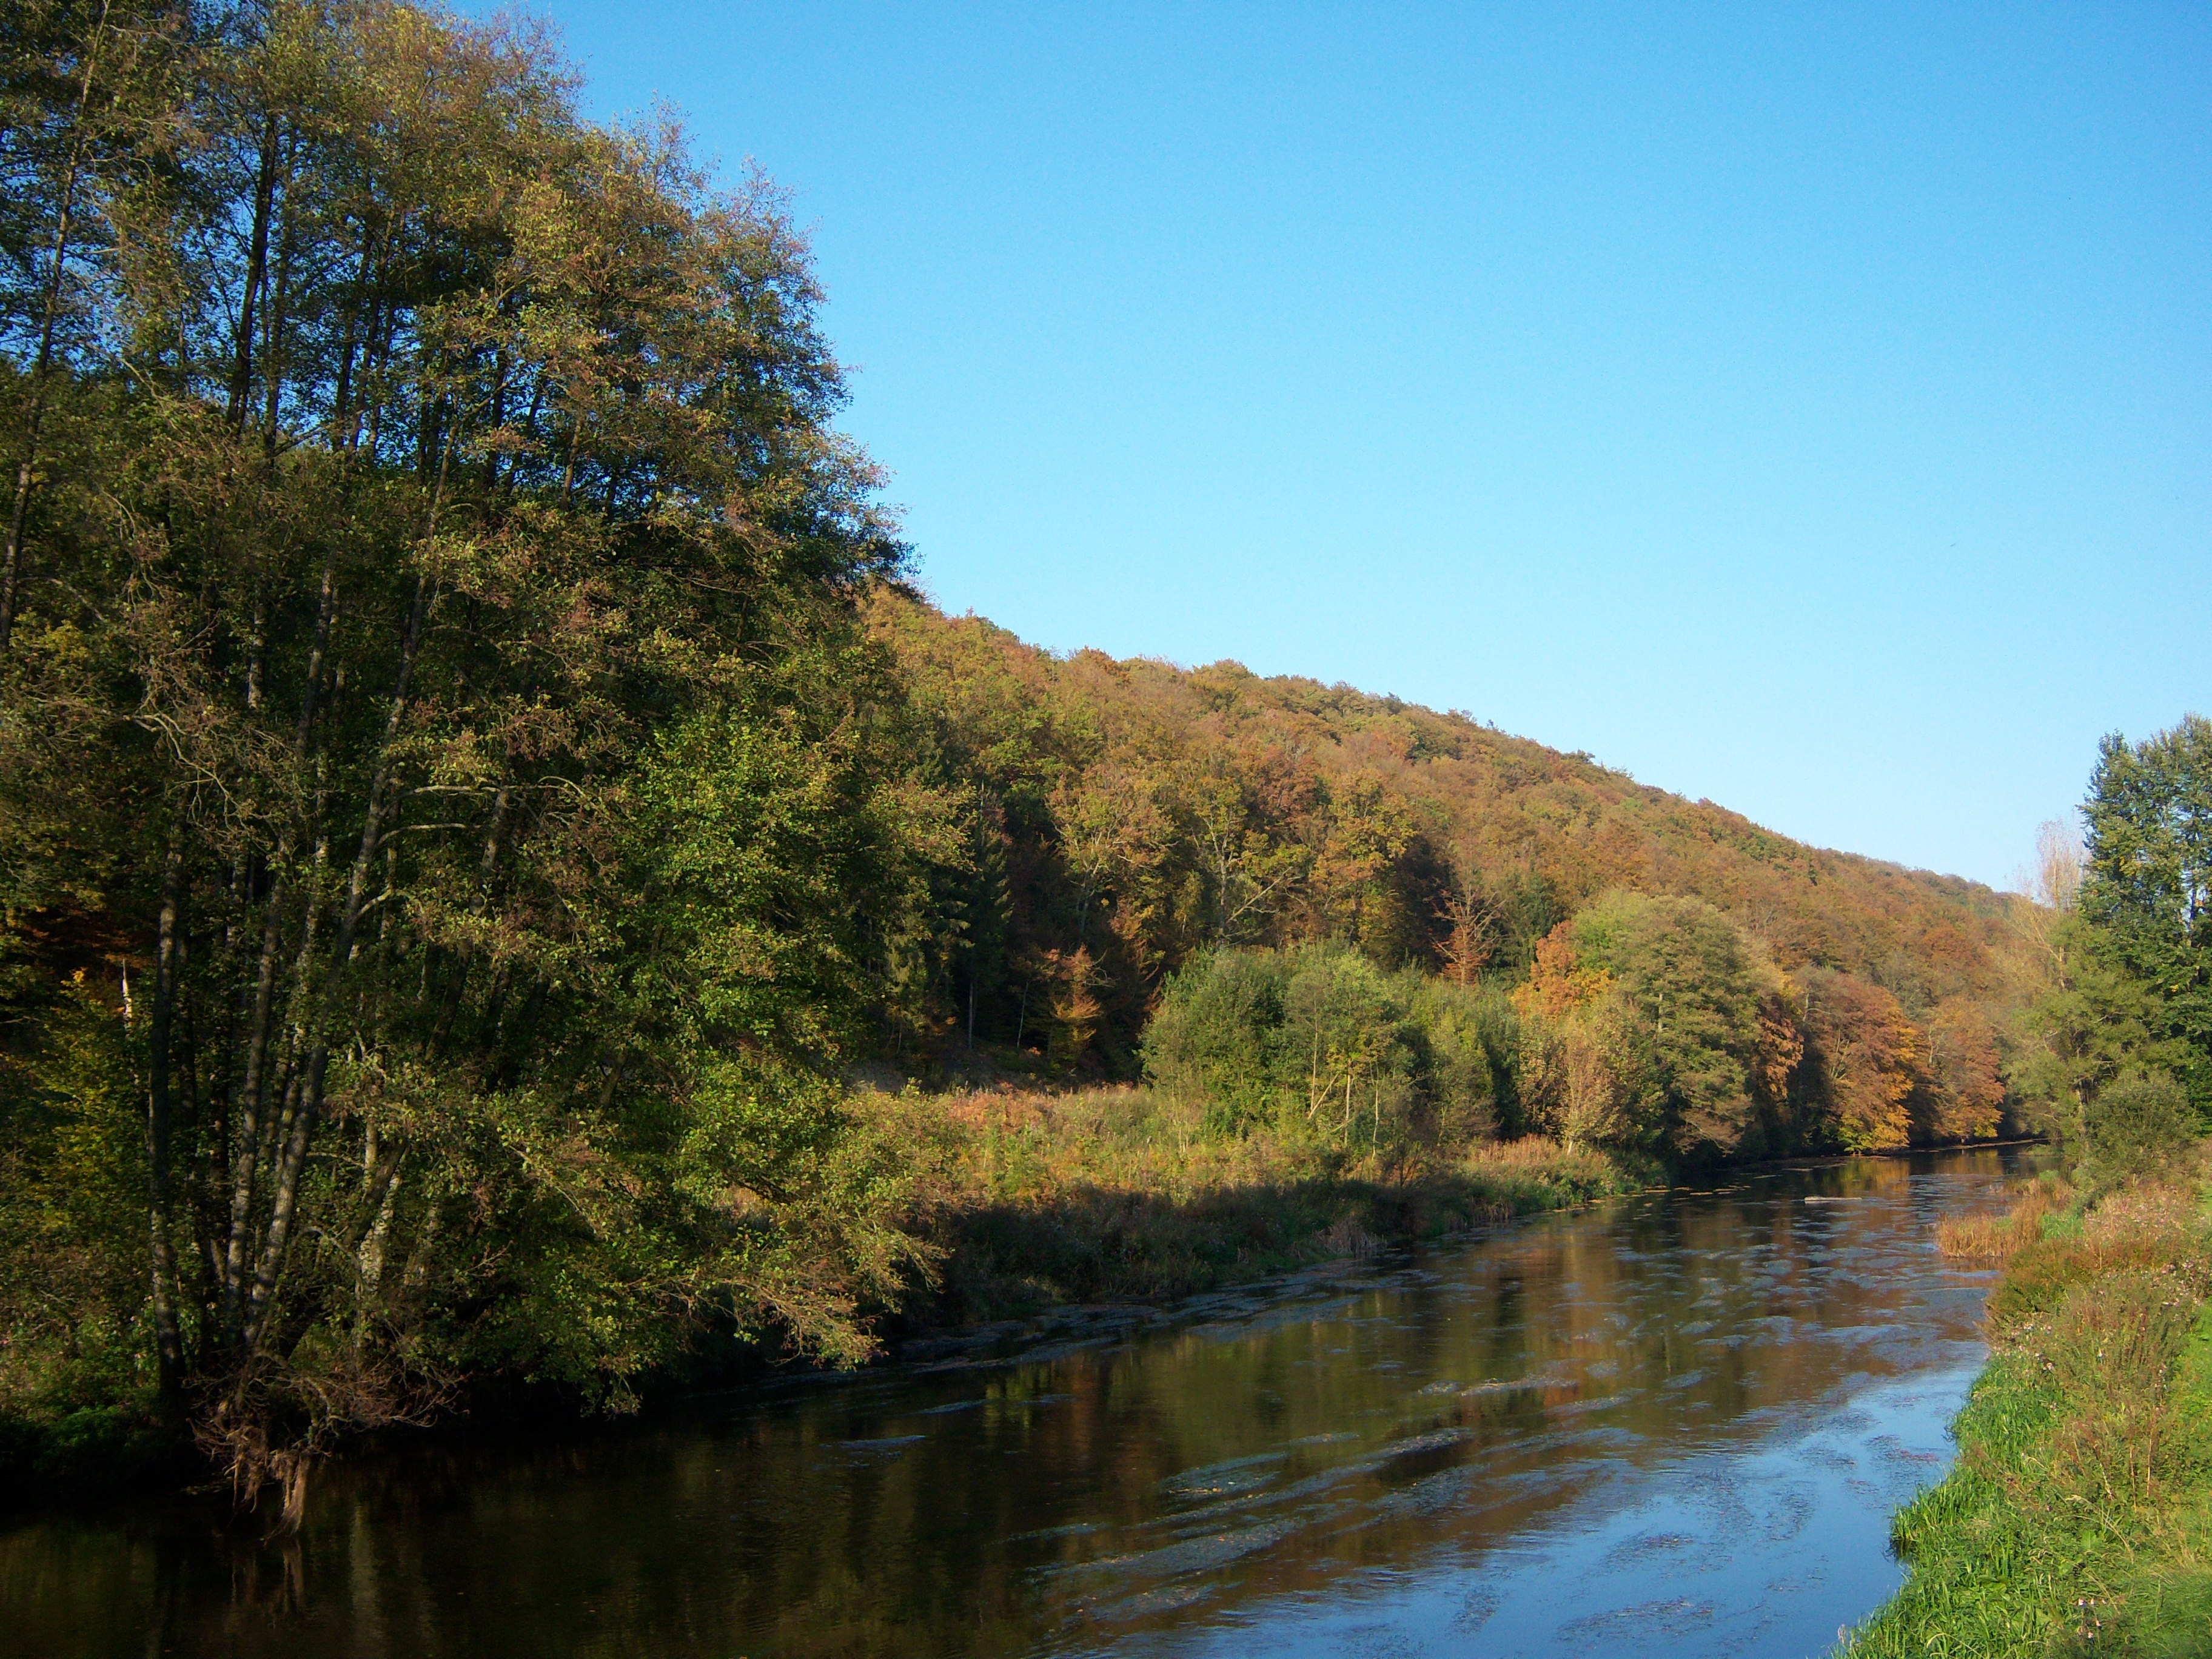
landscape, tree, nature, forest, wilderness, wood, field, leaf, lake, river, pond, stream, reflection, autumn, reservoir, season, waterway, body of water, loch, ecosystem, landform, woody plant